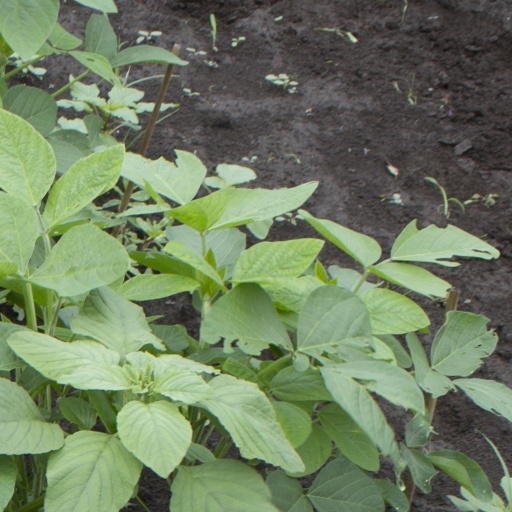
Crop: soybean